Church of St Oswald, Shipton Oliffe

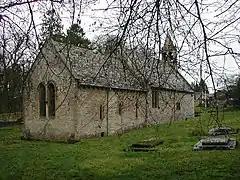

The Anglican Church of St Oswald at Shipton Oliffe in Shipton in the Cotswold District of Gloucestershire, England, was built in the 12th century. It is a grade I listed building.